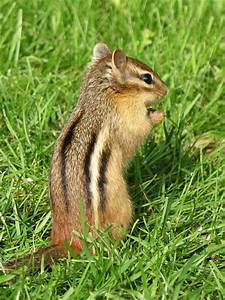
Label: scoiattolo